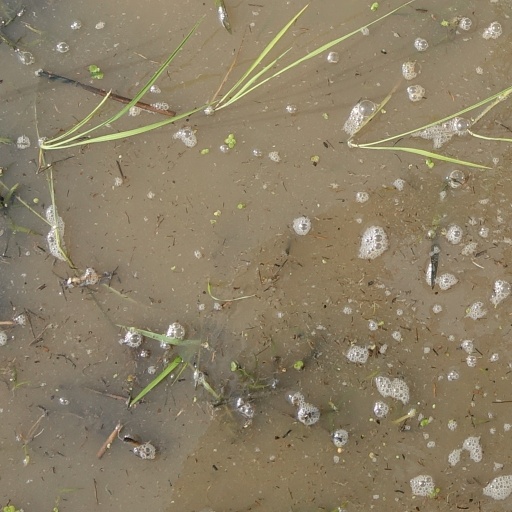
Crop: rice